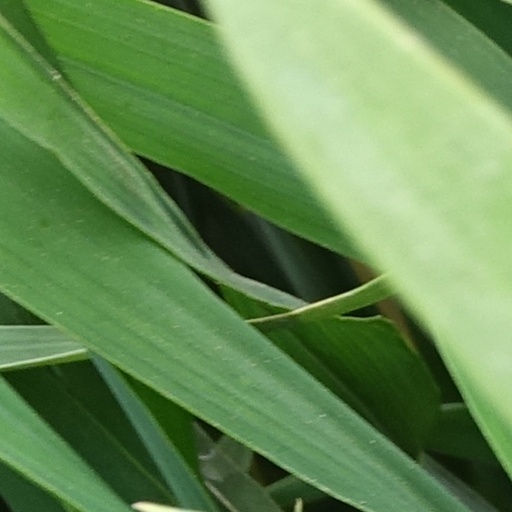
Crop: wheat